John C. Breckinridge

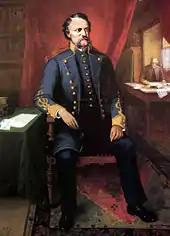
John C. Breckinridge by Eliphalet Frazer Andrews

Early in 1859, Senator James Henry Hammond of South Carolina reported to a friend that Breckinridge was seeking the Democratic presidential nomination, but as late as January 1860, Breckinridge told family members that he had no desire for the nomination. A "New York Times" editorial noted that while Buchanan was falling "in prestige and political consequence, the star of the Vice President rises higher above the clouds." Douglas, considered the frontrunner for the Democratic presidential nomination, was convinced that Breckinridge would be a candidate; this, combined with Buchanan's reluctant support of Breckinridge and Breckinridge's public support for a federal slave code, deepened the rift between the two.